Alexander Russell (naturalist)

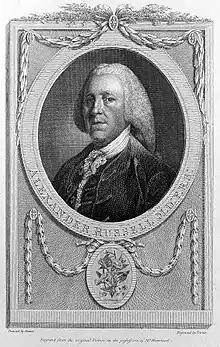

Alexander Russell (c. 1715 – 25 November 1768) was a Scottish physician and naturalist, spending 14 years at the English factory in Aleppo.